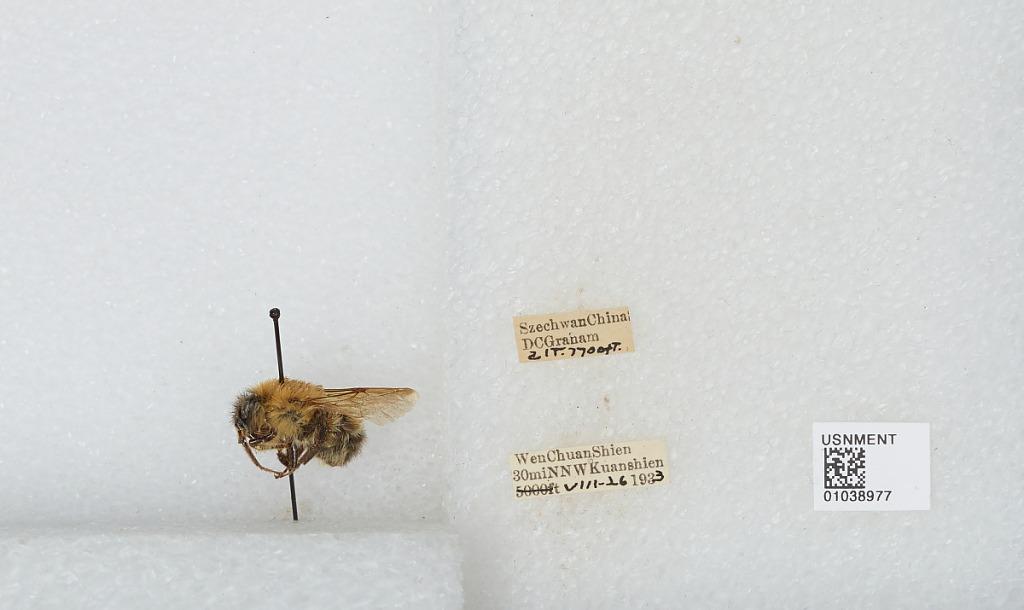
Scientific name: Bombus sp.
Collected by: D. Graham
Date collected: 1933-8-26
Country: China
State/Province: Sichuan
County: Wenchuan Xian
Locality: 30 miles NNW Kuanshien